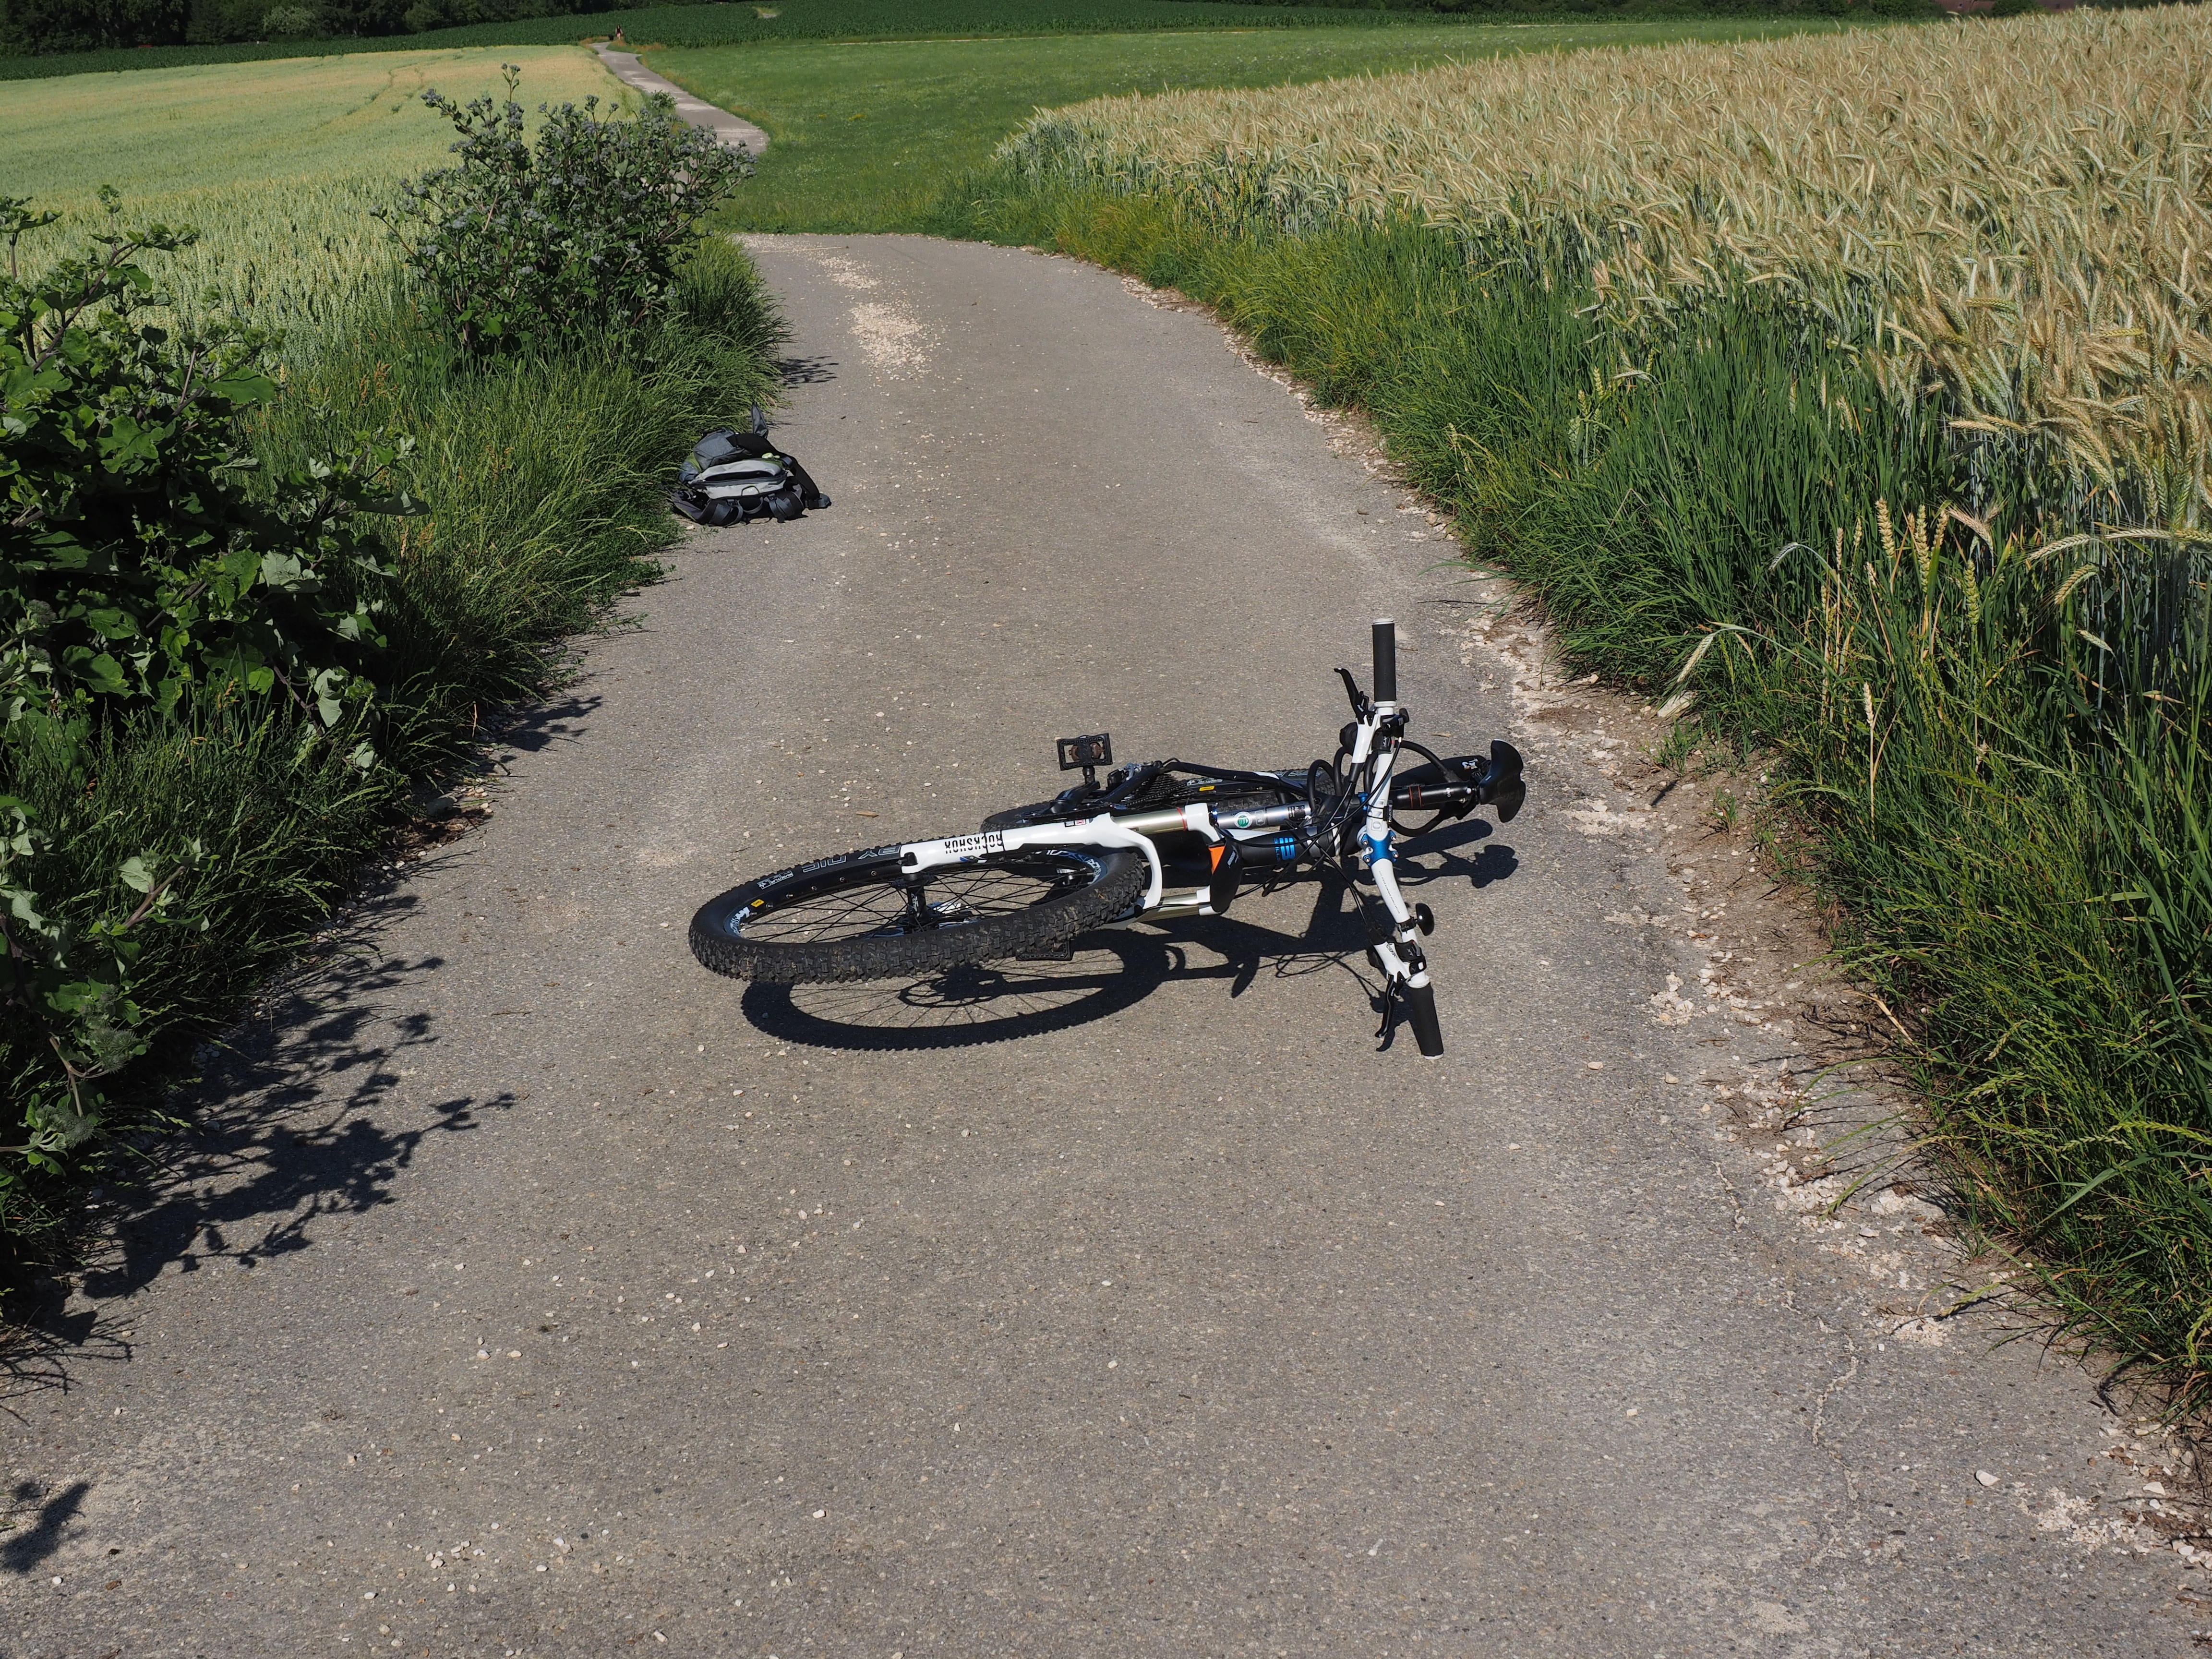
road, fall, bicycle, bike, asphalt, vehicle, motorcycle, soil, lane, sports equipment, mountain bike, cycling, infrastructure, accident, away, freeride, misfortune, overturned, road surface, fell down, overthrown, bike accident